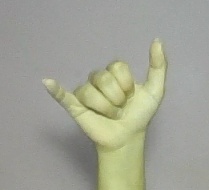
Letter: ya